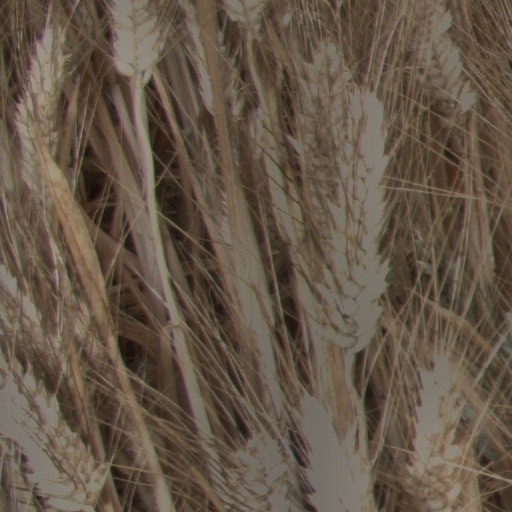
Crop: wheat